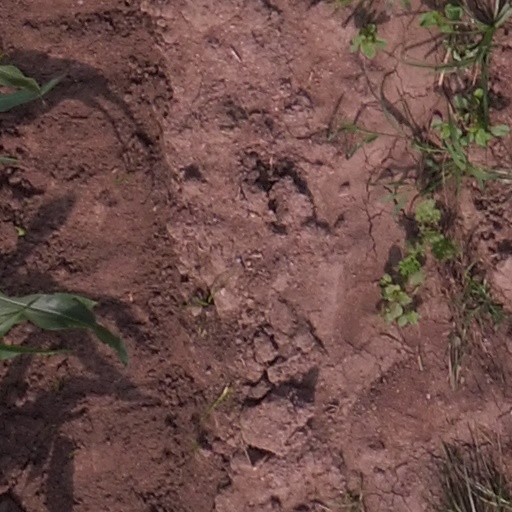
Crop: maize; corn